Tottenham North (UK Parliament constituency)

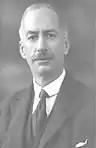
Alden

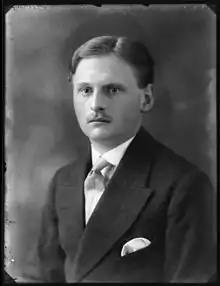
Holden

Another General Election was required to take place before the end of 1940. The political parties had been making preparations for an election to take place and by the Autumn of 1939, the following candidates had been selected;